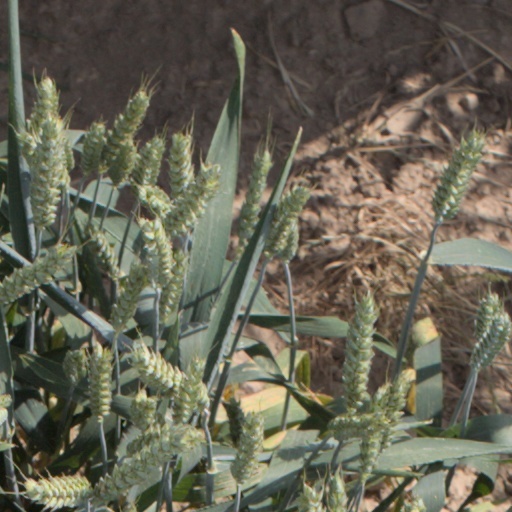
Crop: wheat